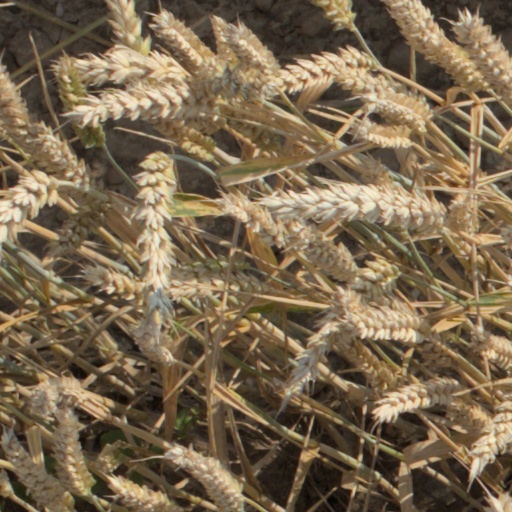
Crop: wheat